Mount Wells, Western Australia

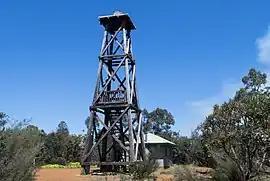
The Fire tower, with the hut visible in the background

Mount Wells is a locality and land feature located in bushland near Boddington, south-east of Perth. It is located on the Bibbulmun Track and is also known as Wourahming Hill.